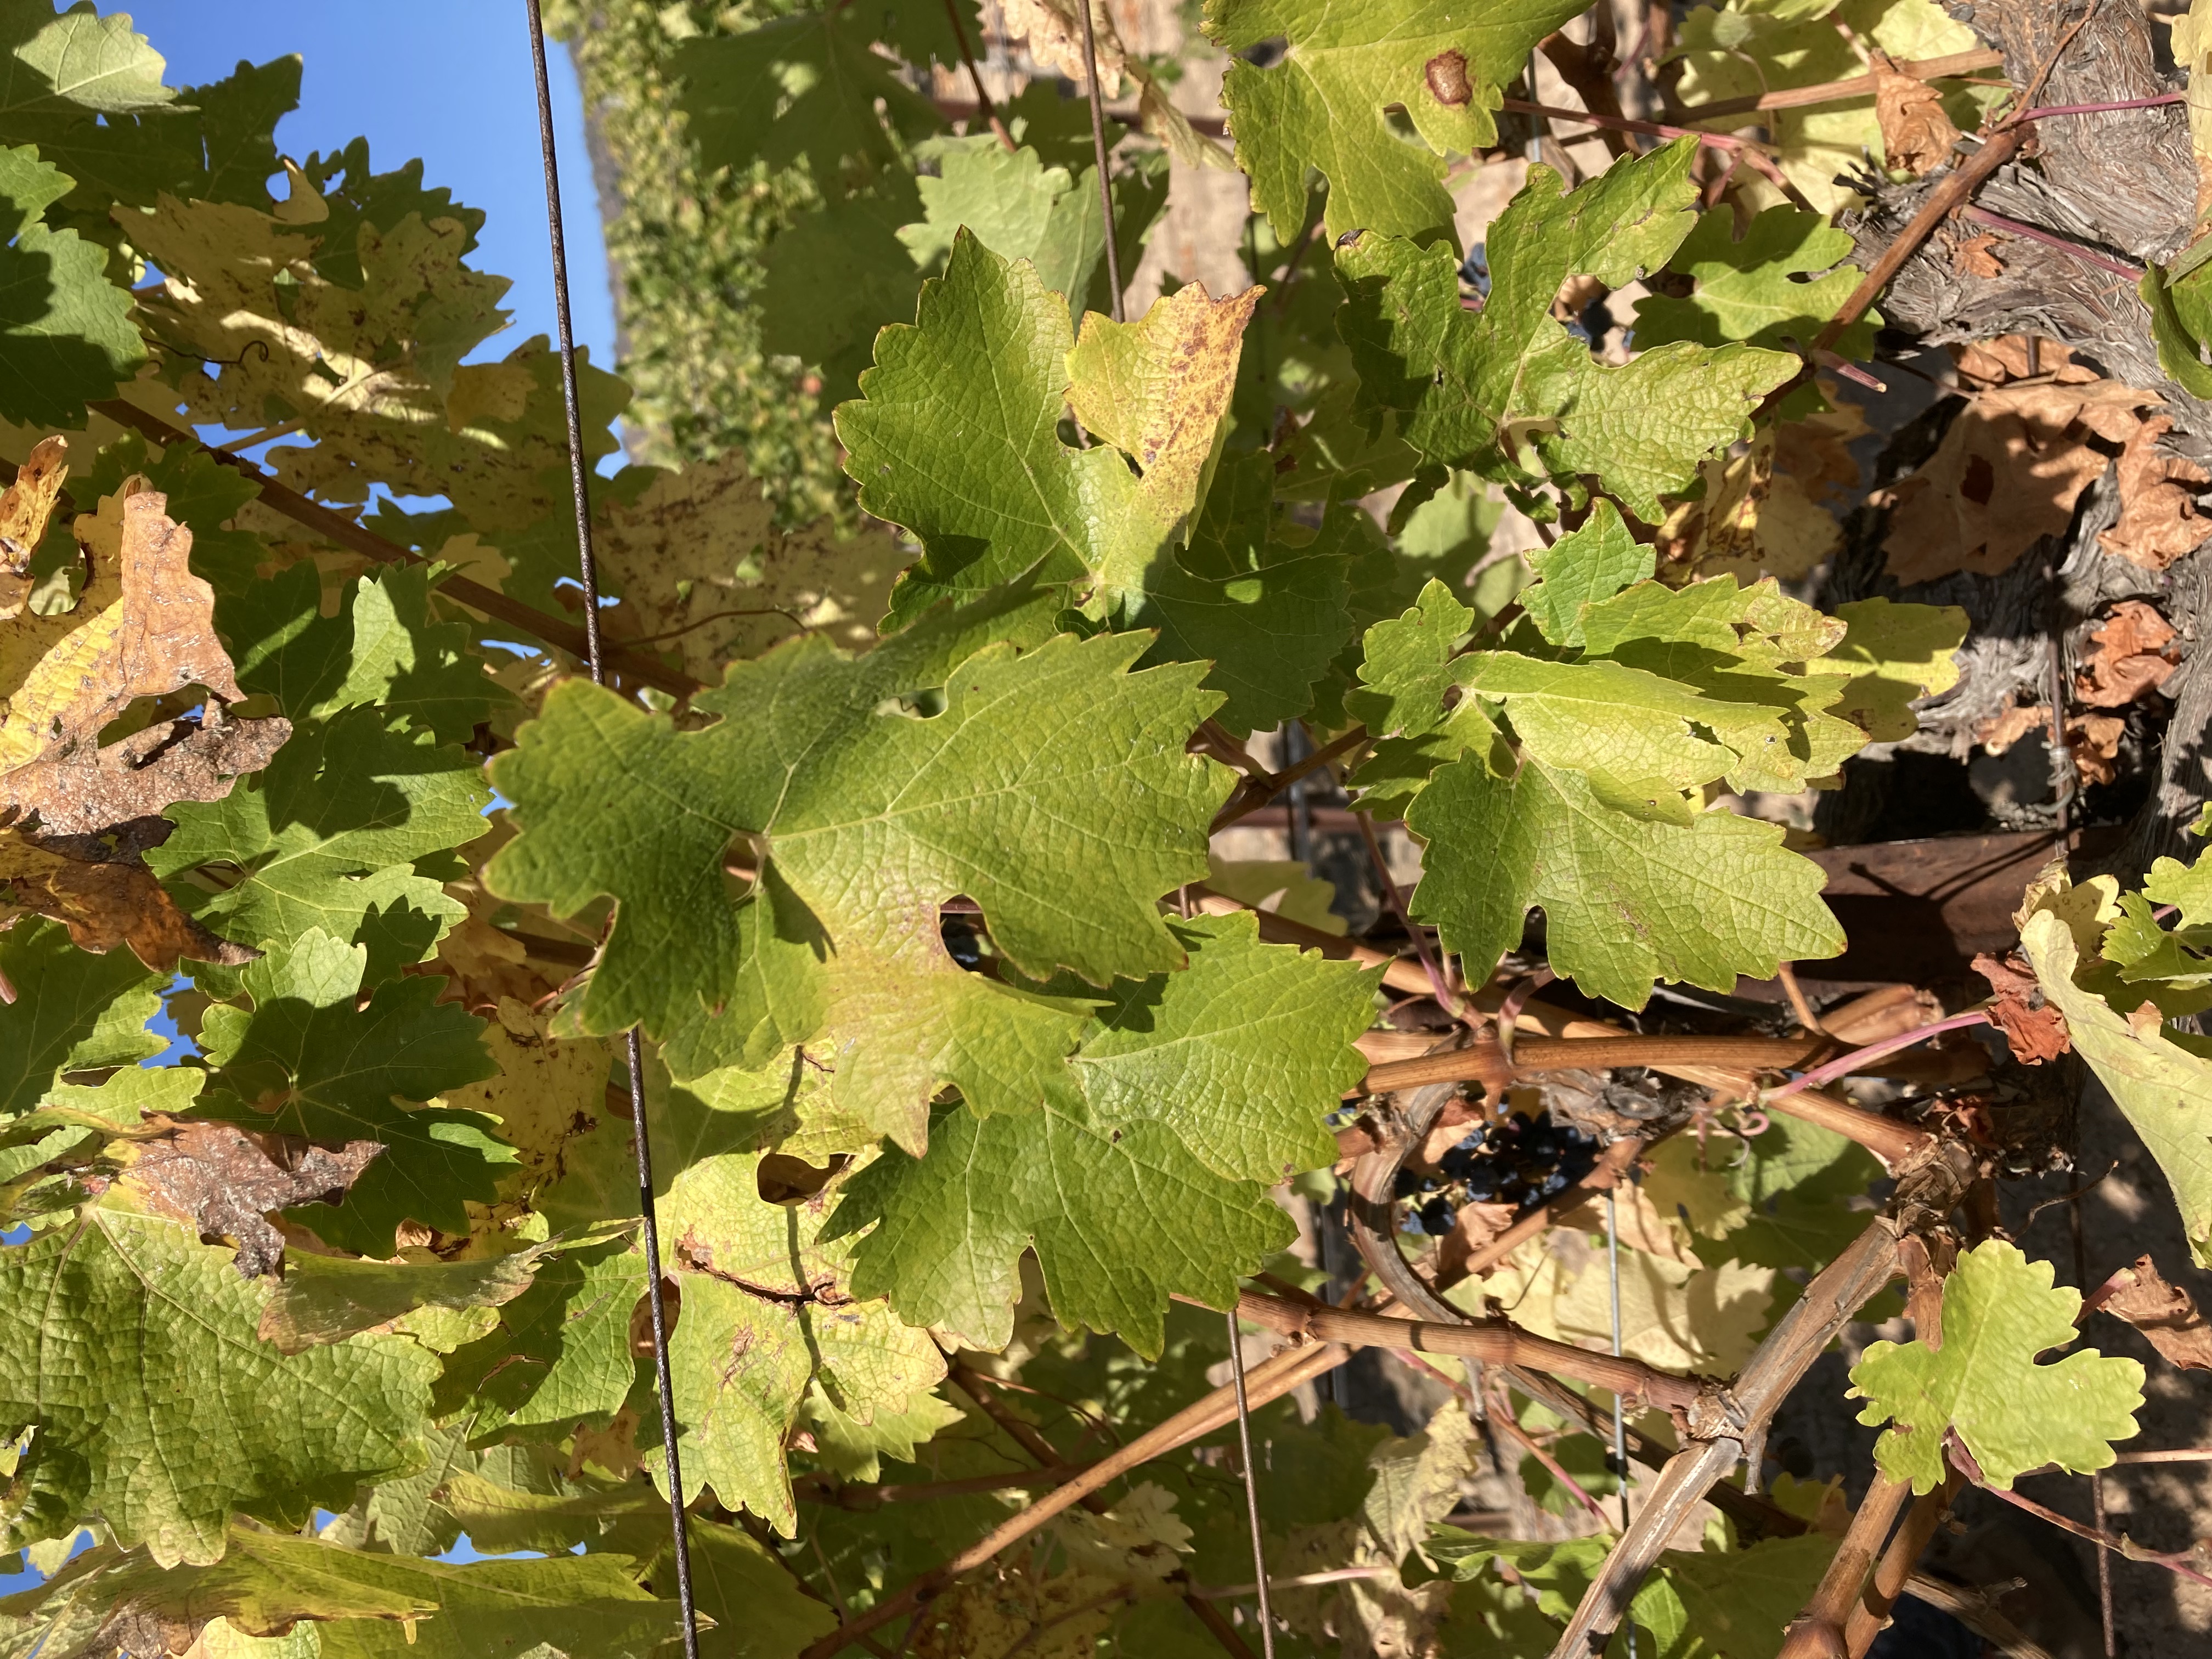
Label: No Virus